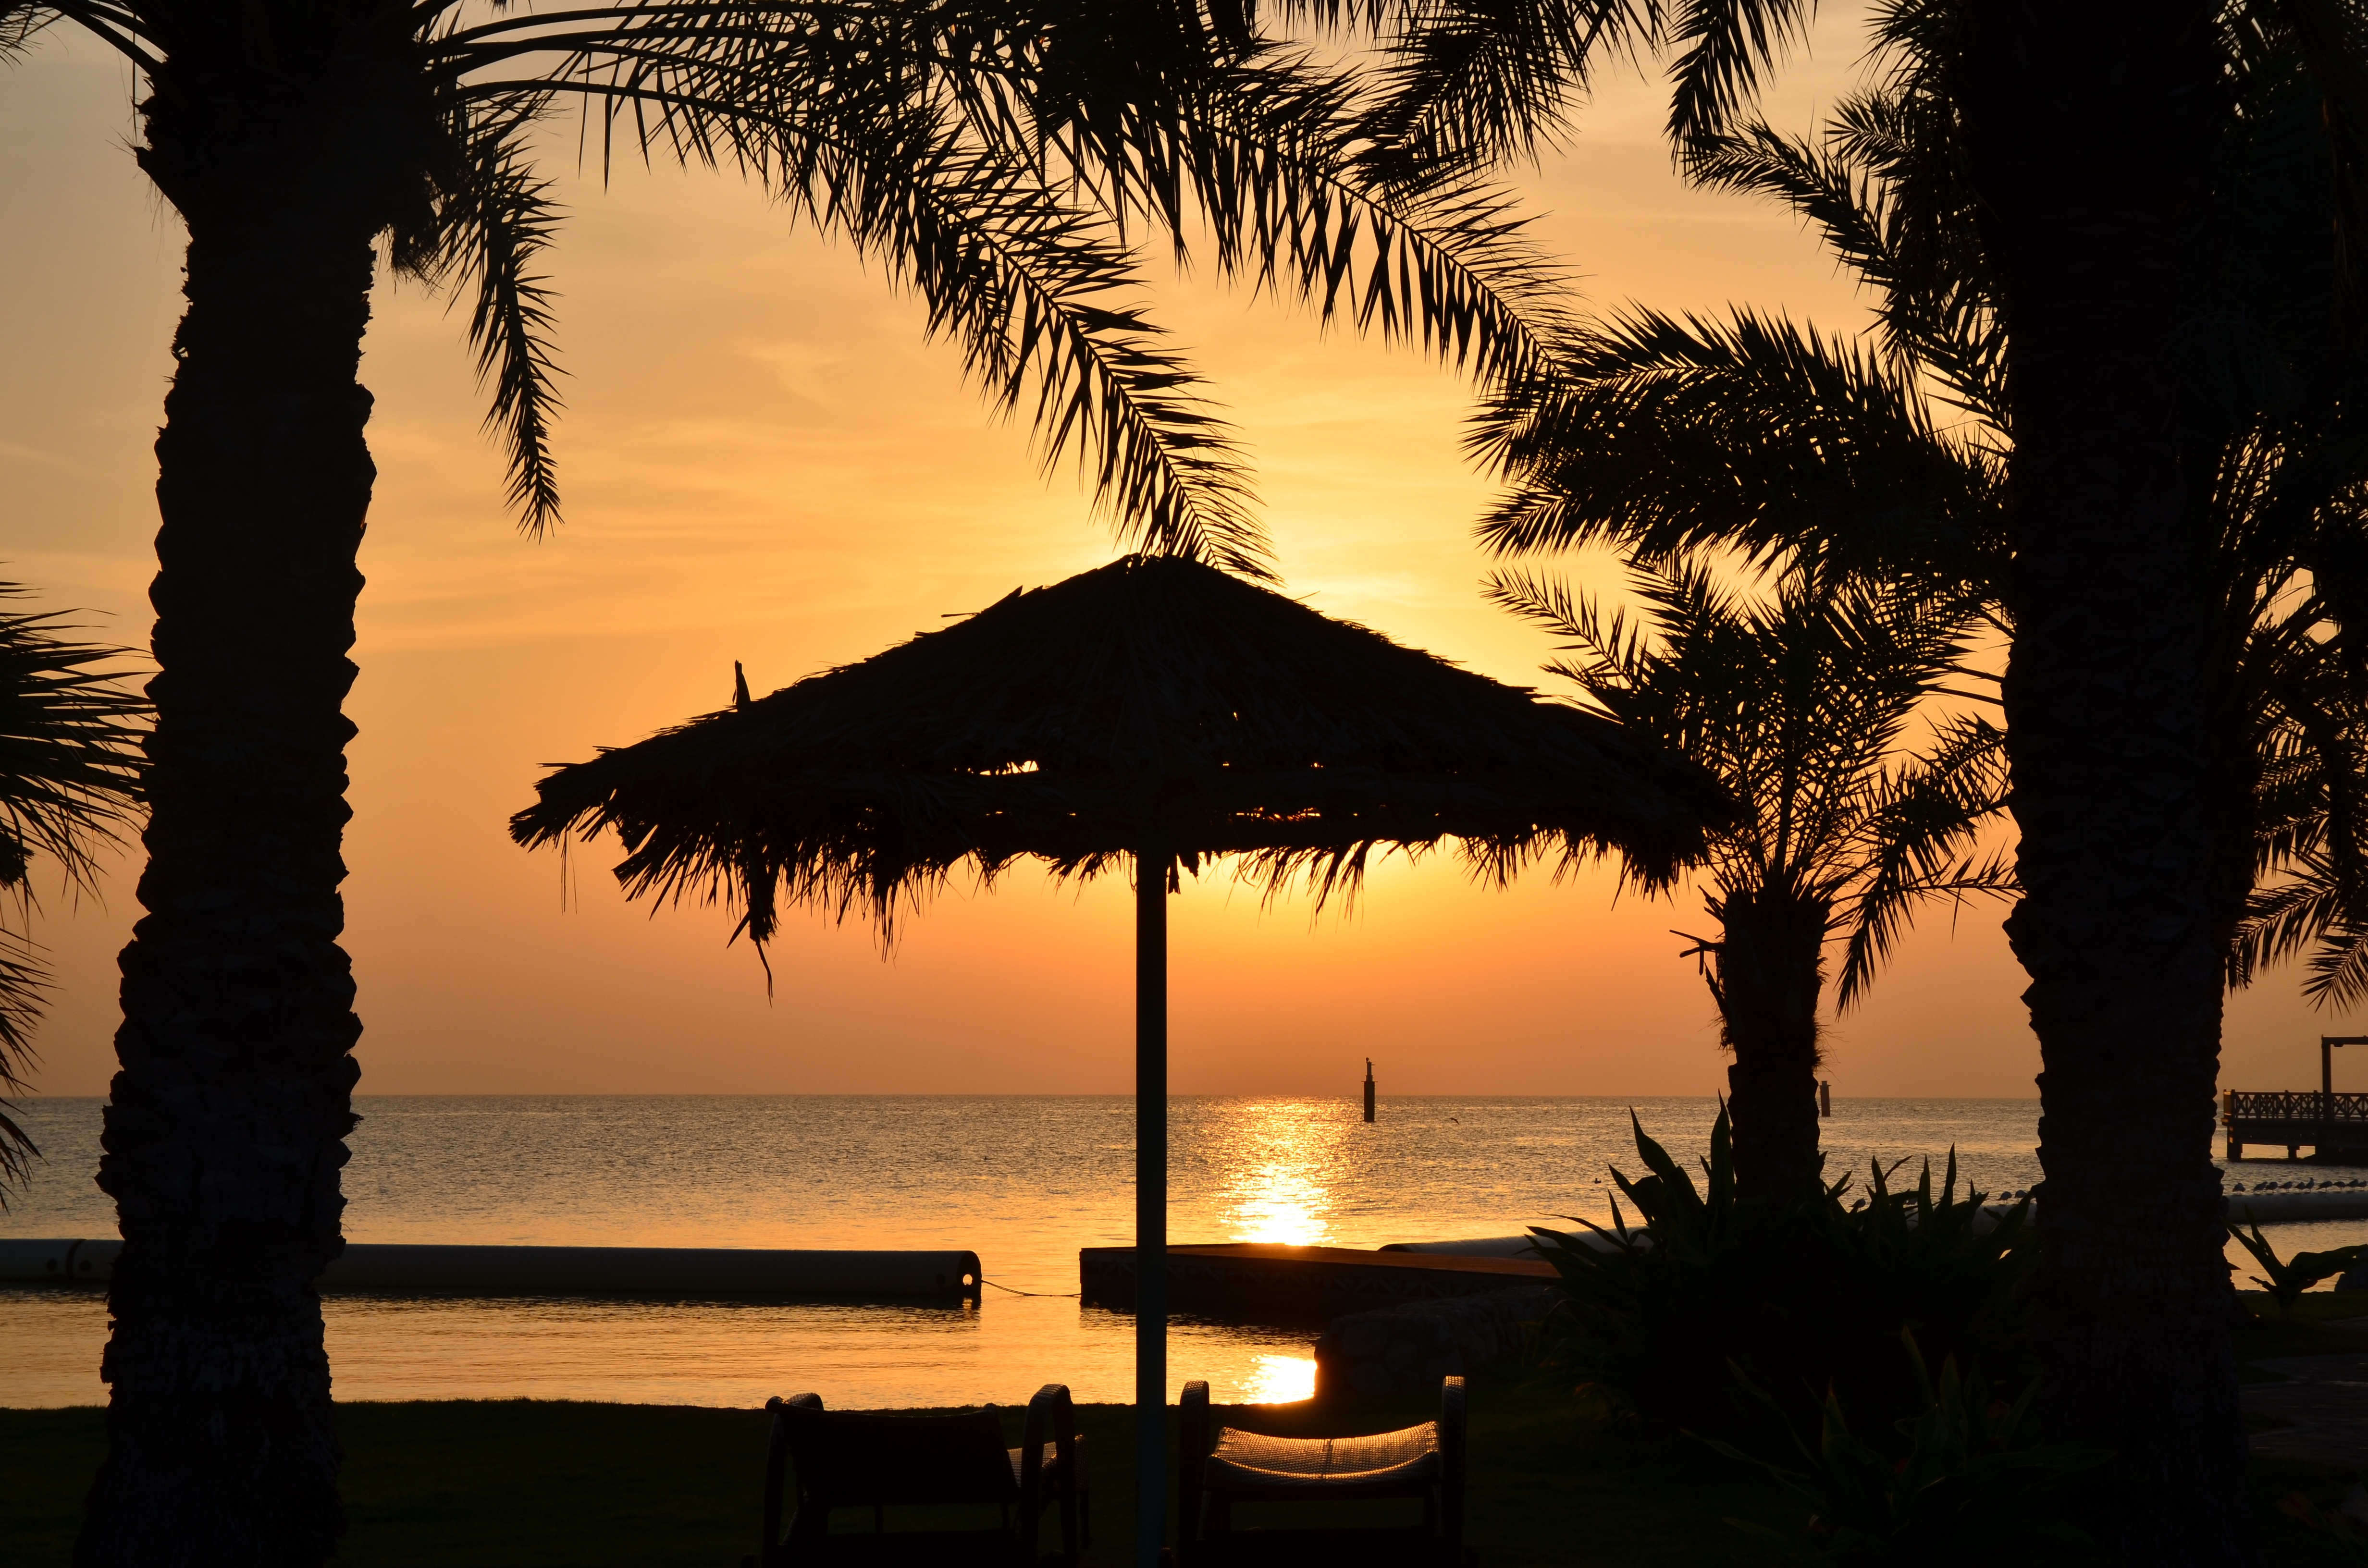
beach, landscape, sea, tree, ocean, sunrise, sunset, palm tree, sunlight, morning, dawn, vacation, dusk, evening, reflection, palm, tropical, tourism, resort, woody plant, arecales, palm family